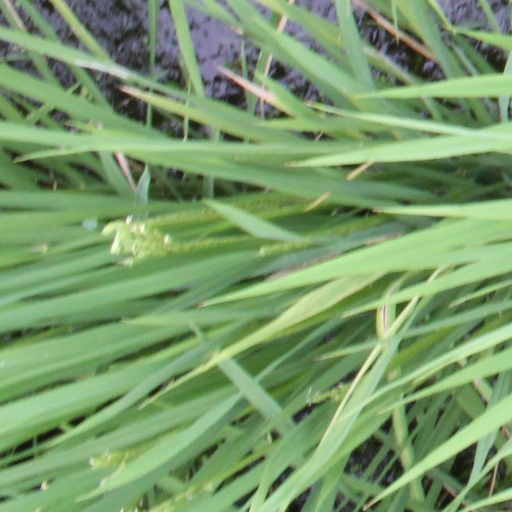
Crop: rice